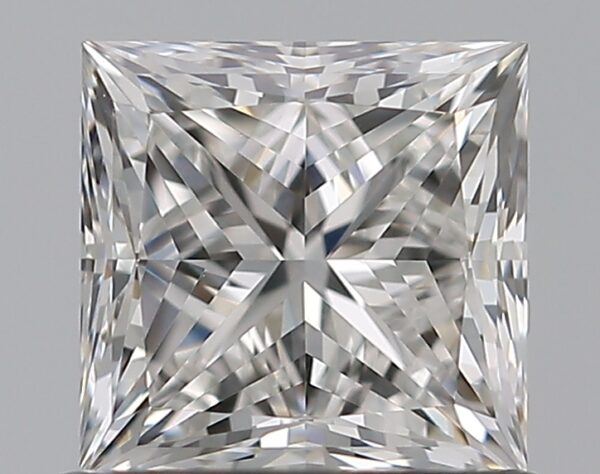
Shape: princess
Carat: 0.73
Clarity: IF
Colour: F
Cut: EX
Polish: EX
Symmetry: EX
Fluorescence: N
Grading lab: GIA
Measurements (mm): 4.86 x 4.78 x 3.49